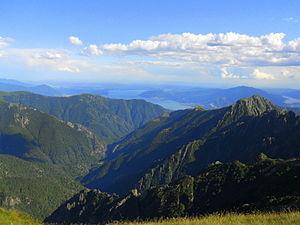
Le parc national du Val Grande est un grand parc montagneux d’Italie. Situé à une heure en voiture de Milan, dans la province du Verbano-Cusio-Ossola au Piémont, le parc est institué depuis 1992 et s’étend sur 14 598 hectares entre le lac Majeur, la val d'Ossola, le val Vigezzo, les Centovalli et la frontière suisse.